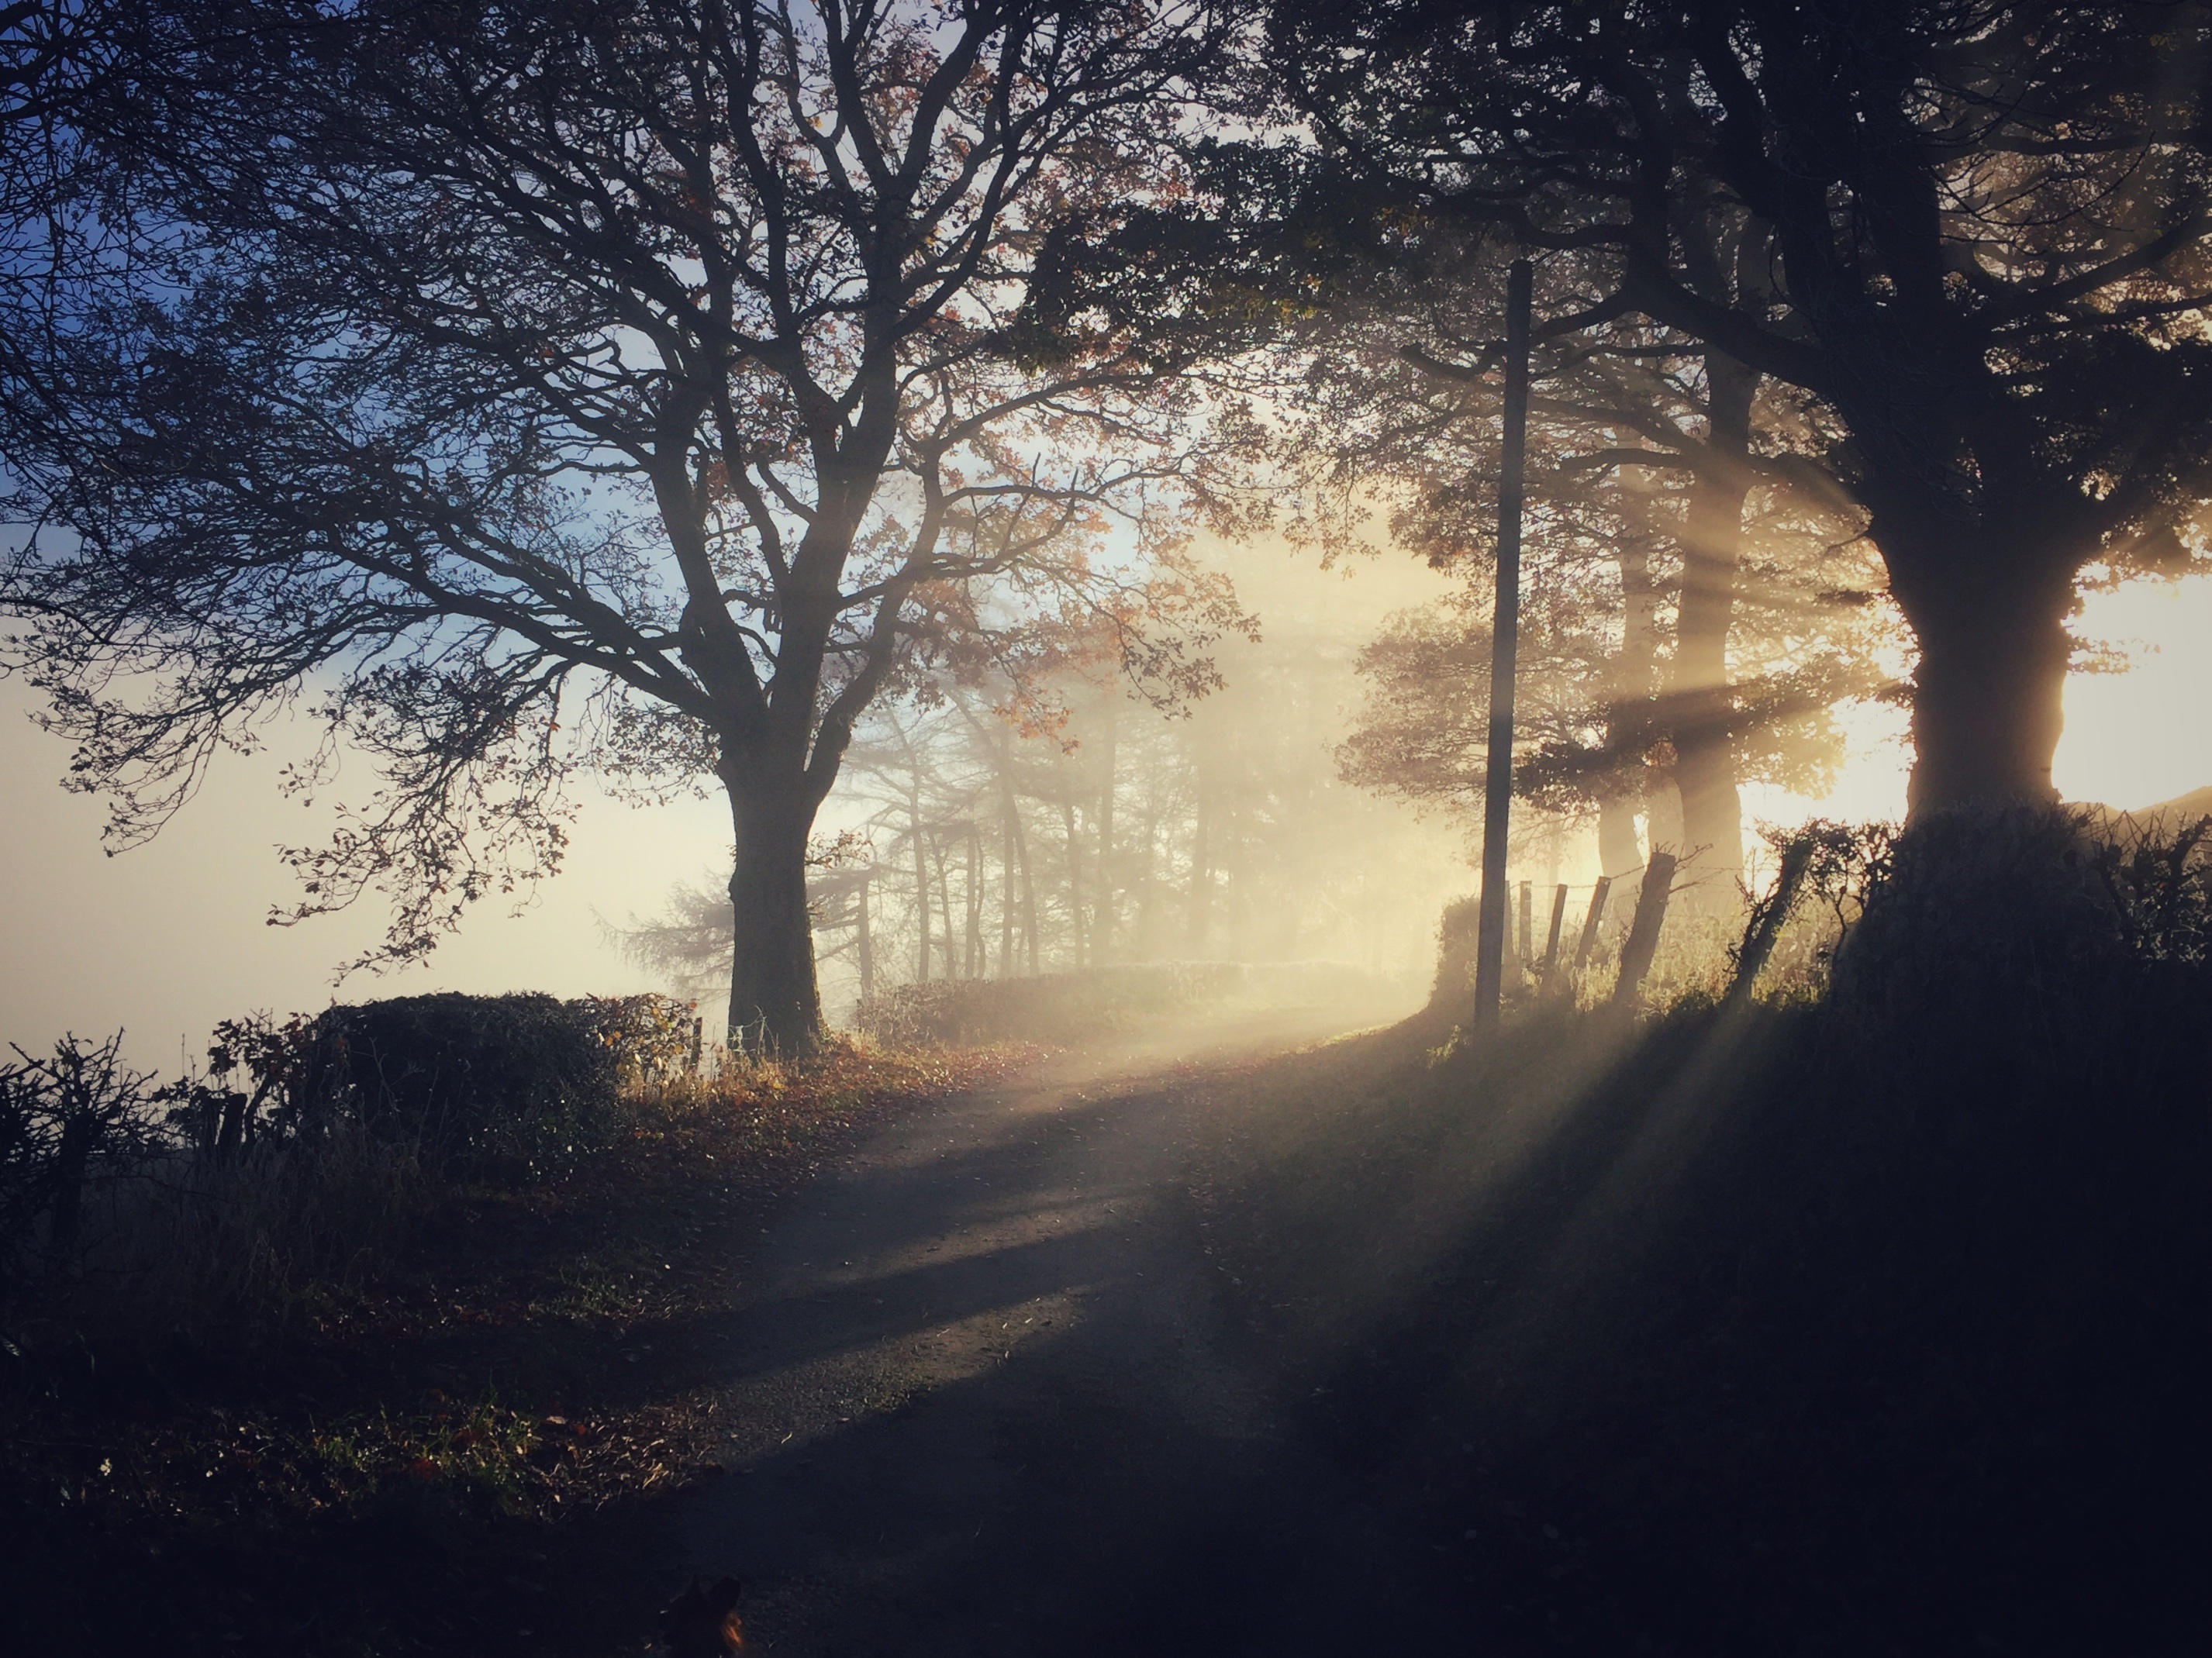
tree, nature, forest, branch, light, plant, sun, fog, sunrise, sunset, mist, sunlight, morning, leaf, dawn, atmosphere, dusk, evening, autumn, weather, darkness, season, atmospheric phenomenon, woody plant